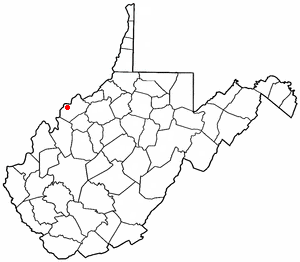
Lubeck est une census-designated place située dans le comté de Wood, dans l’État de Virginie-Occidentale, aux États-Unis. Sa population s’élevait à 1 311 habitants lors du recensement de 2010.